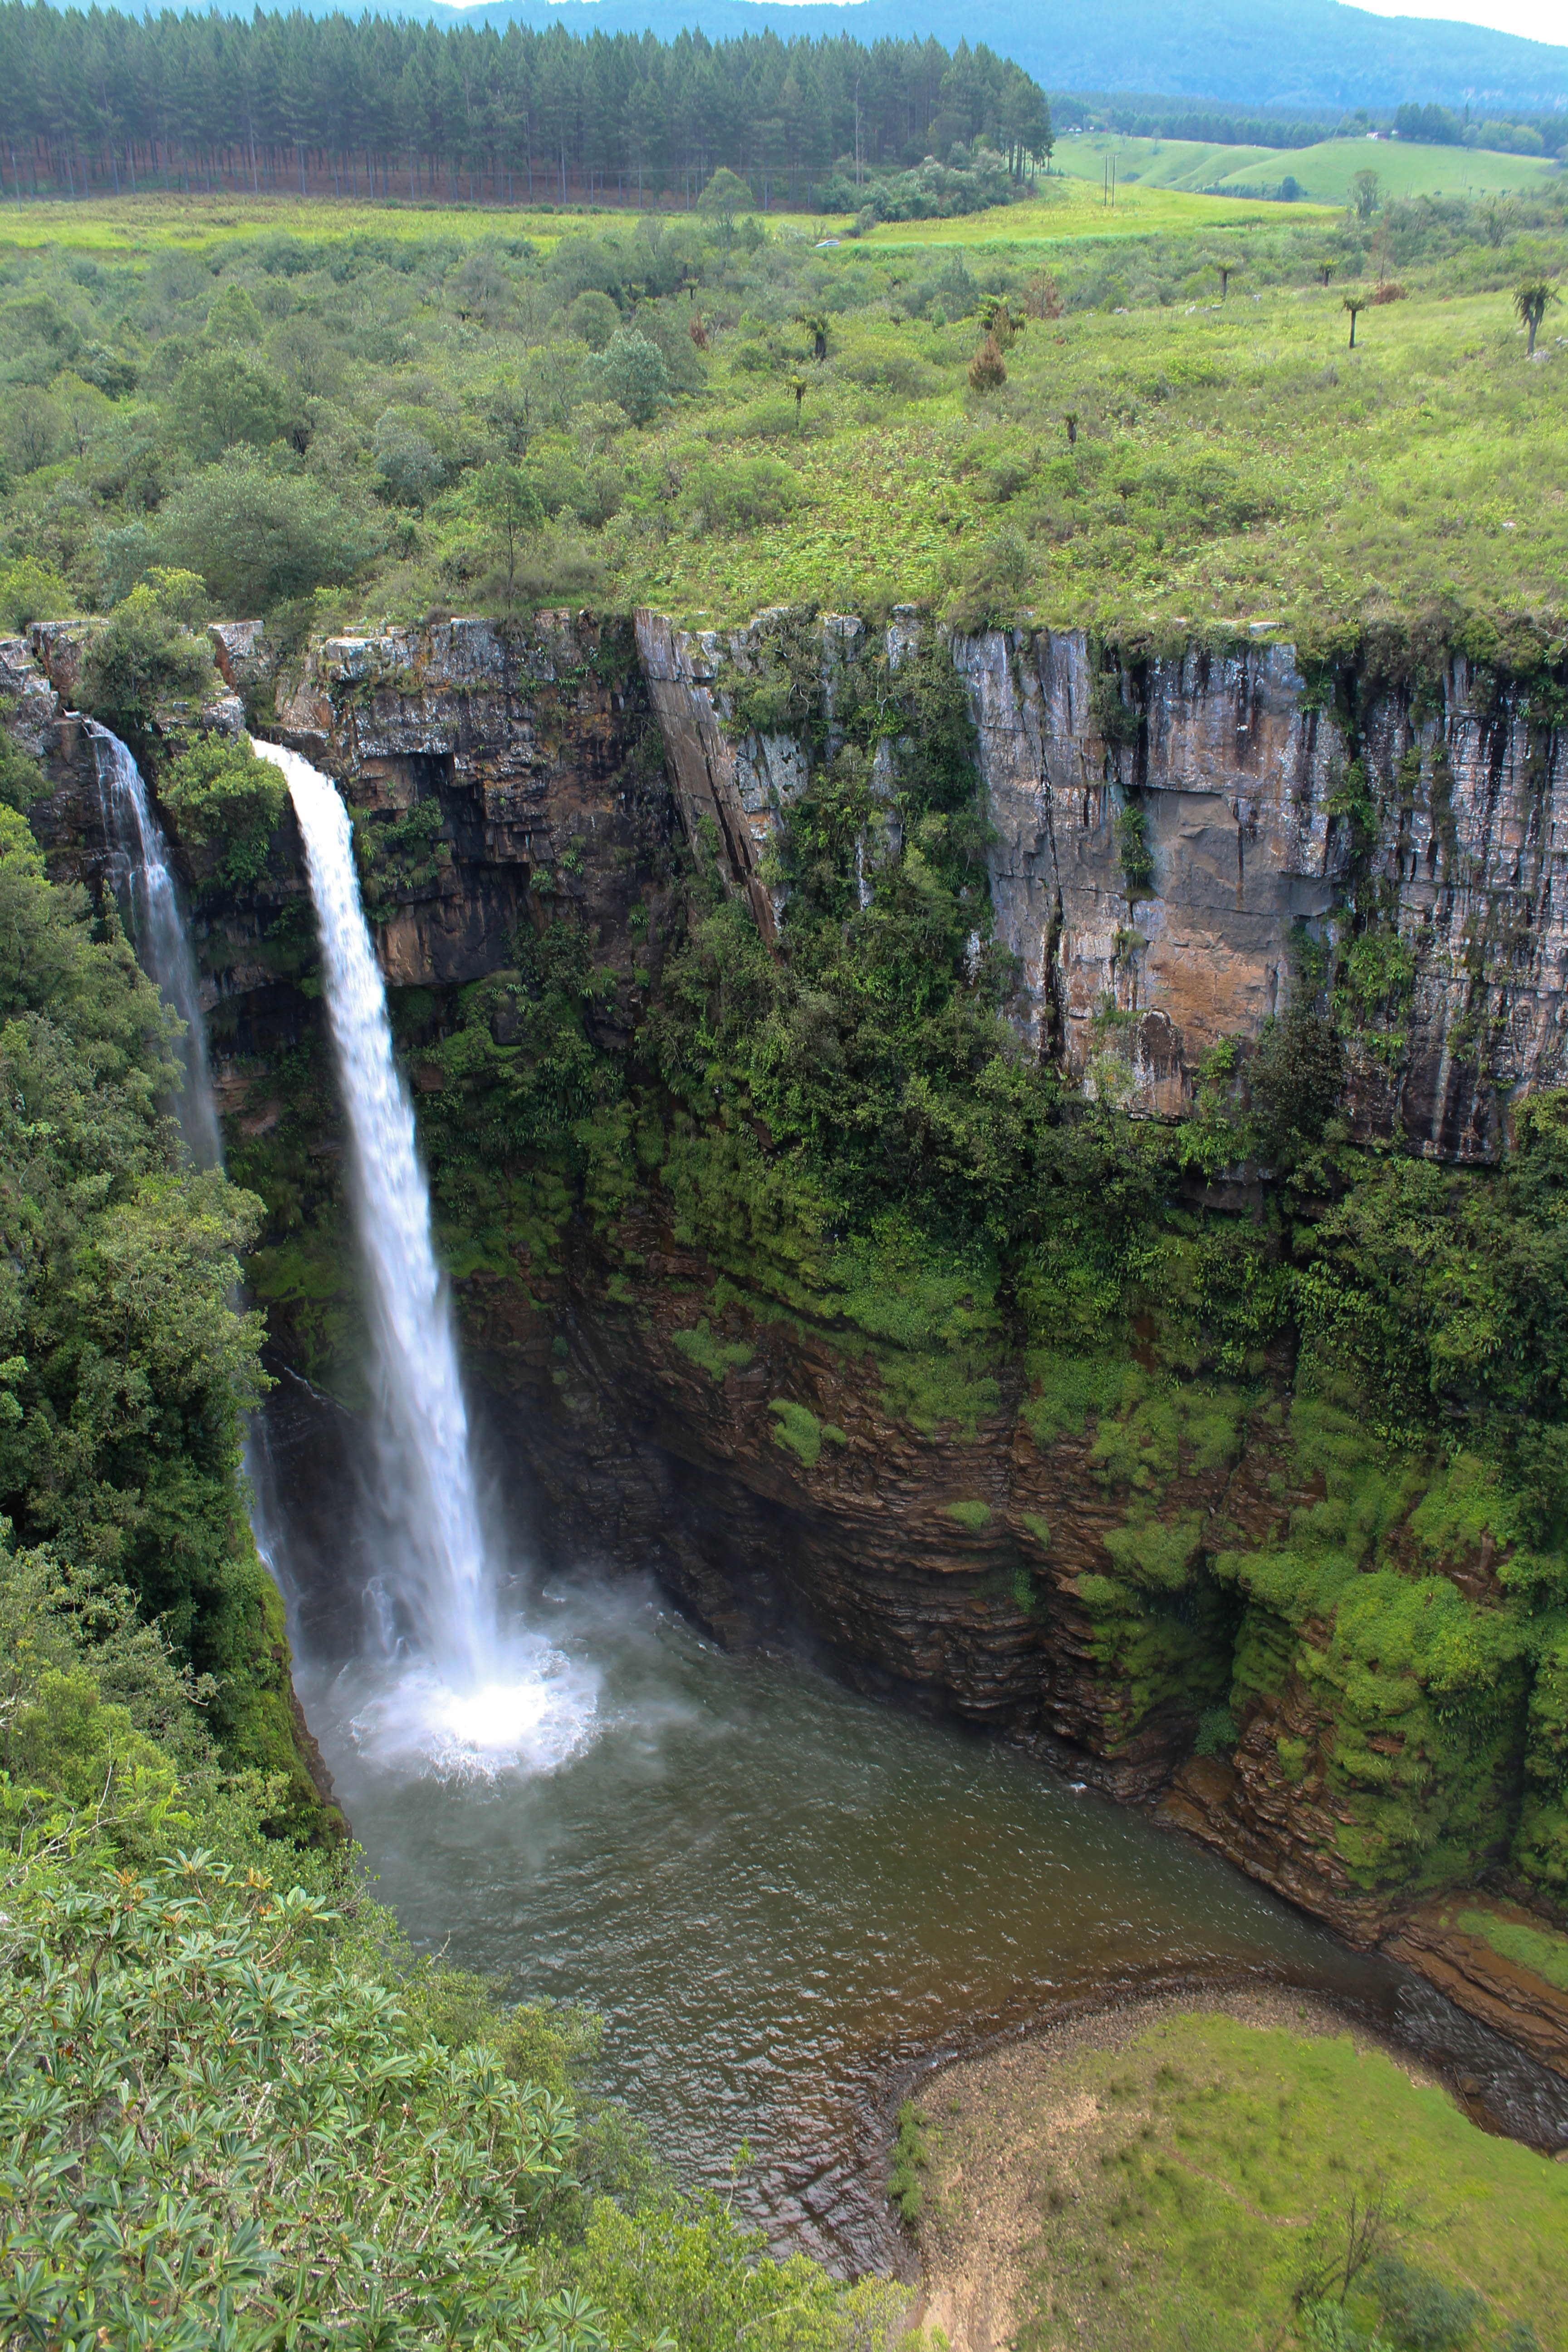
tree, water, nature, grass, rock, waterfall, mountain, drop, sky, white, view, river, summer, vacation, tourist, cliff, green, color, natural, africa, scenery, holiday, brown, landmark, sightseeing, reservoir, attraction, colorful, tourism, terrain, body of water, colour, falls, water feature, watercourse, destination, south africa, mac mac falls